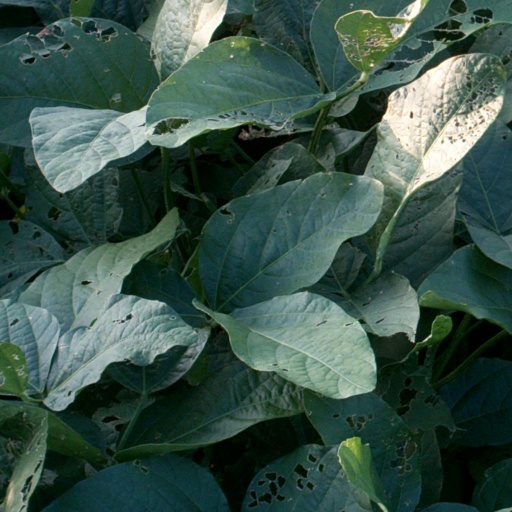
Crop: soybean